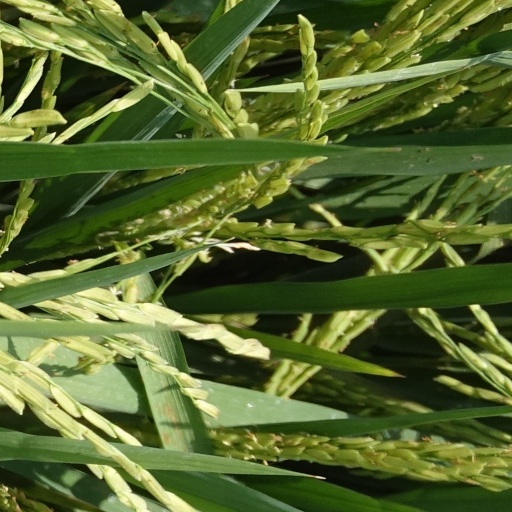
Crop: rice